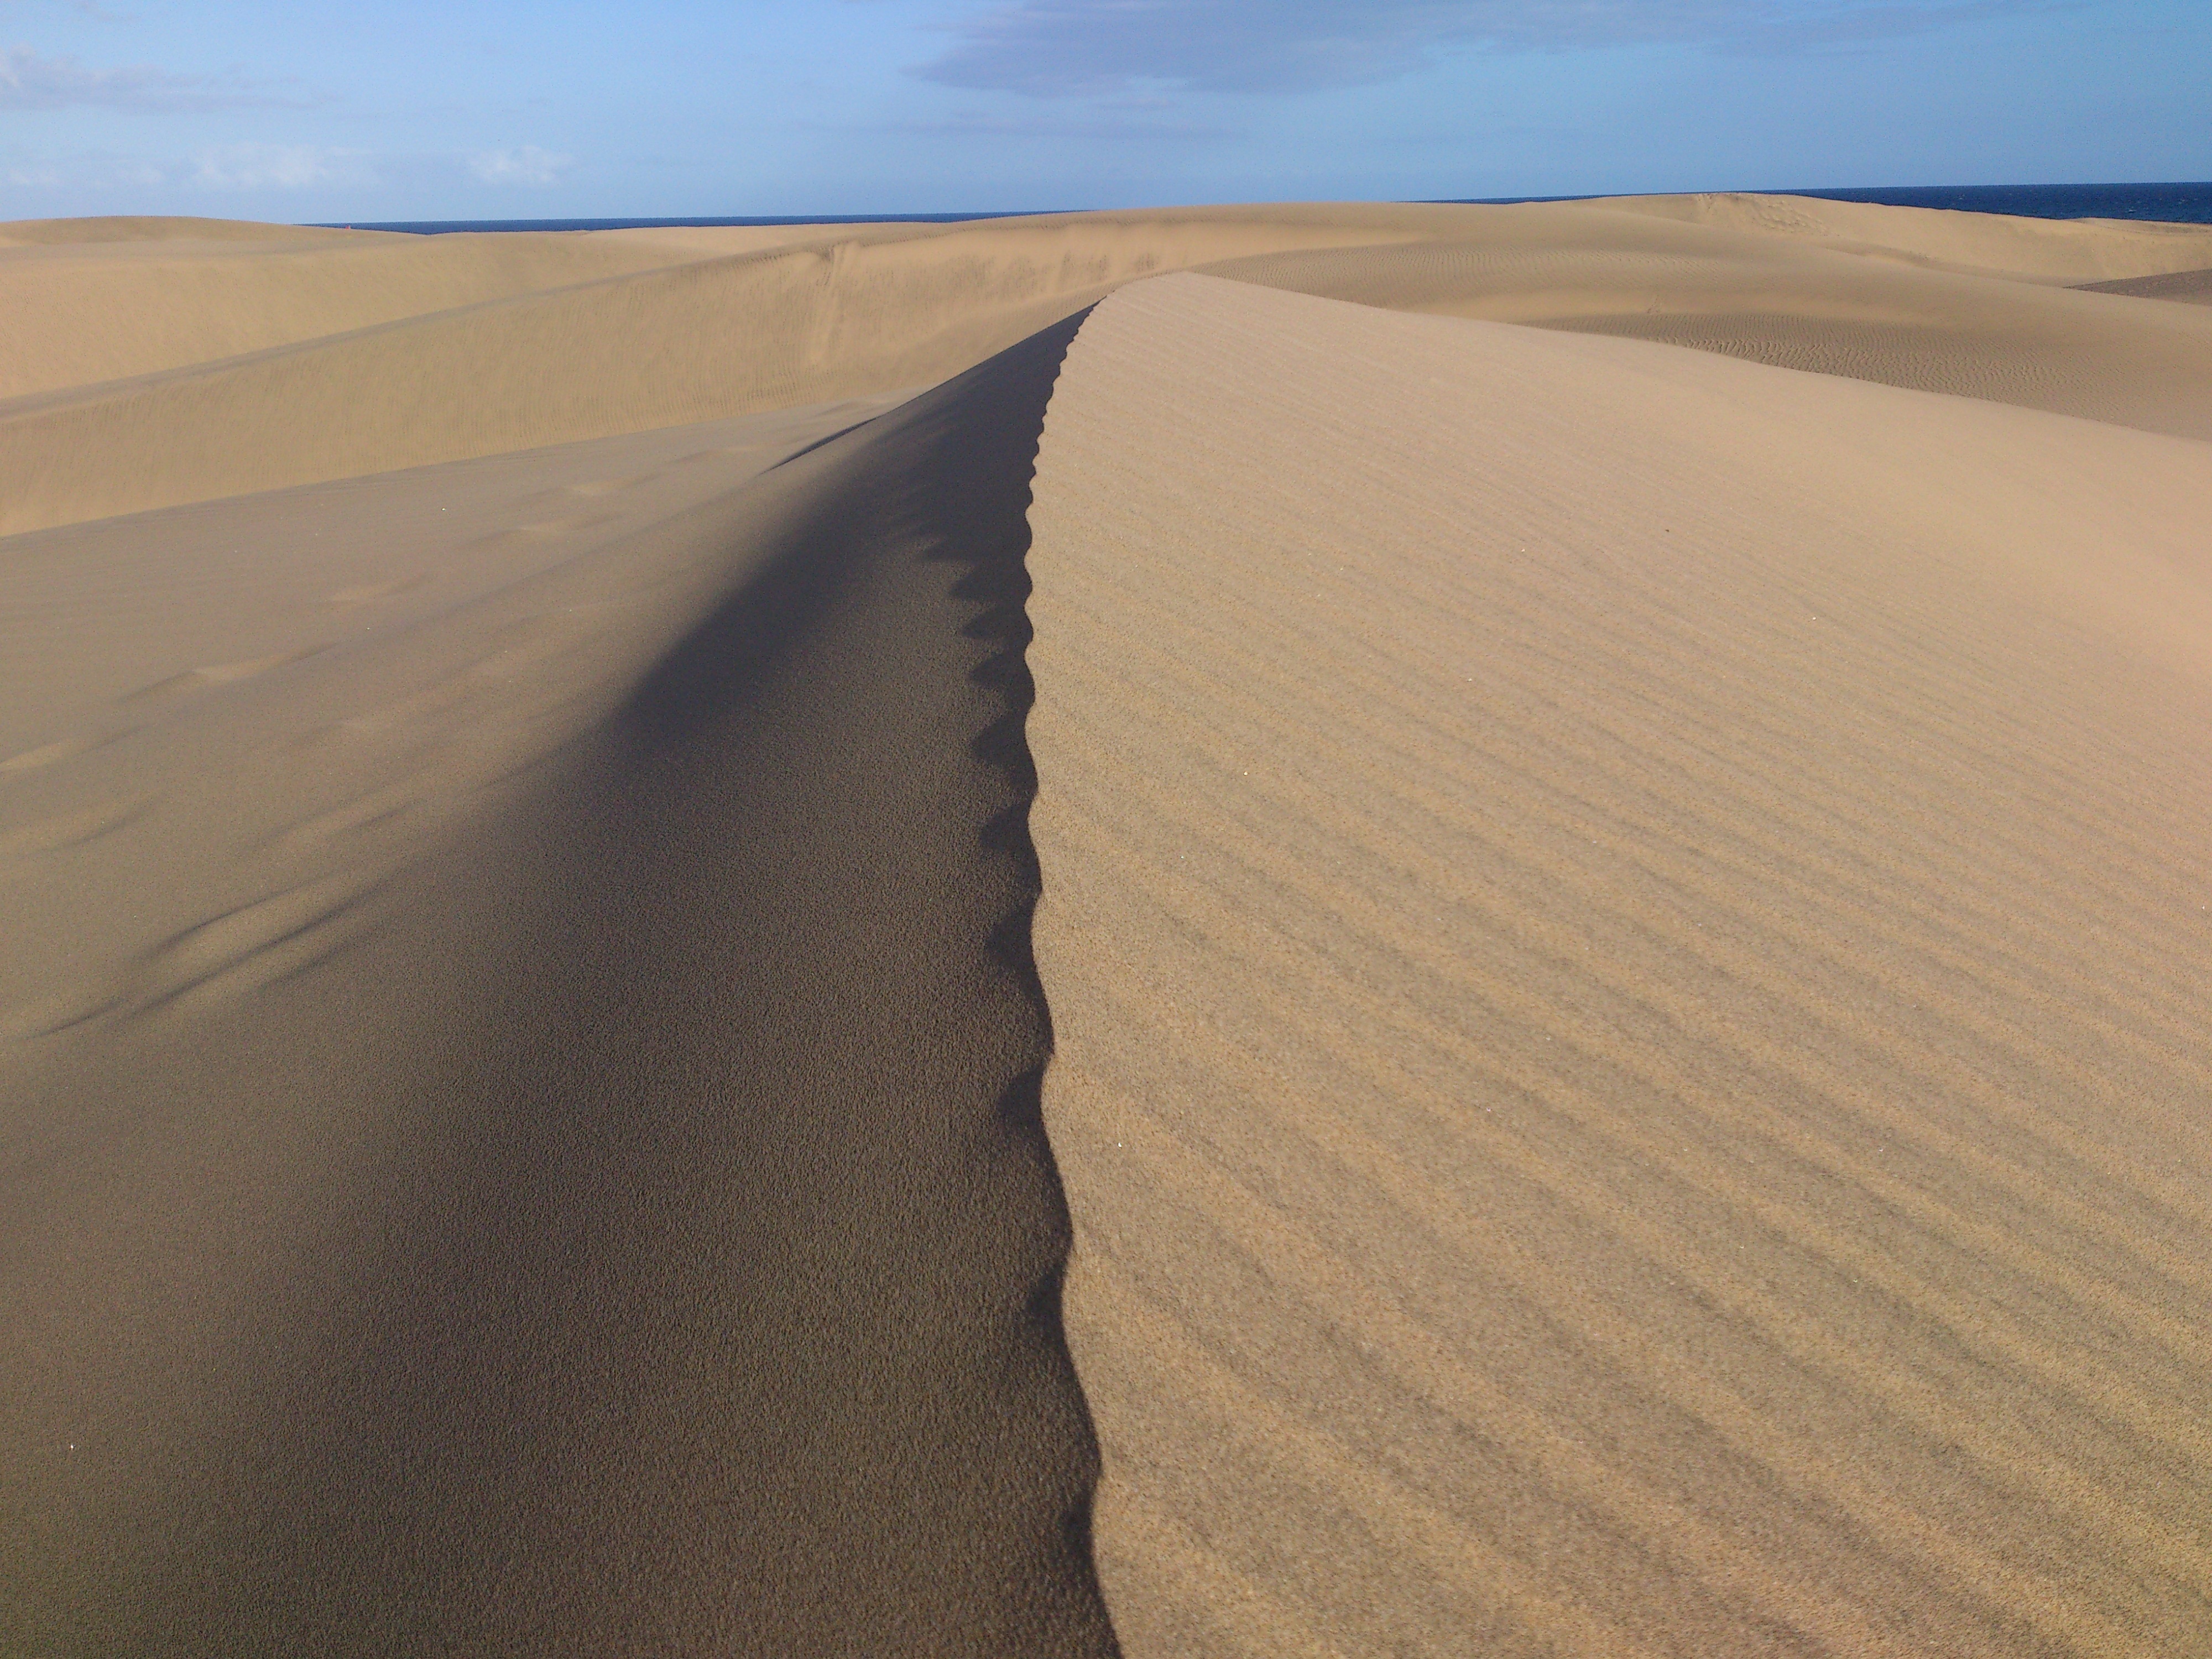
landscape, sand, desert, dune, material, habitat, ecosystem, sahara, landform, erg, natural environment, geographical feature, aeolian landform